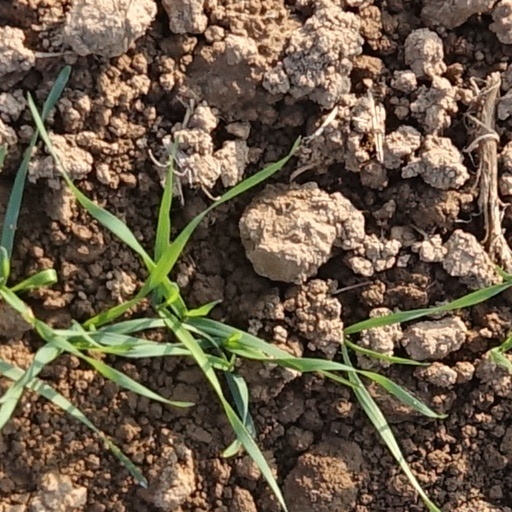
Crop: wheat